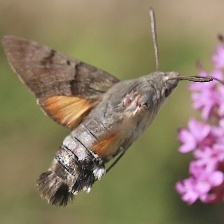
Species: HUMMING BIRD HAWK MOTH